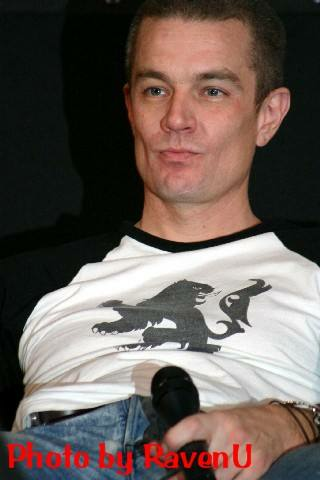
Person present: Yes